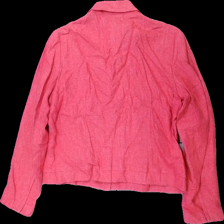
View: back
Type: Jacket
Category: Ladies
Brand: Not in the list
Brand text on label: maria westerlind
Colors: Pink
Material: 100% cotton
Cut: Regular
Season: Spring
Damage location: bottom right
Damage 2 location: top right
Damage 3 location: bottom left
Price range: 50-100
Recommended usage: Reuse
Description: rosa jacka